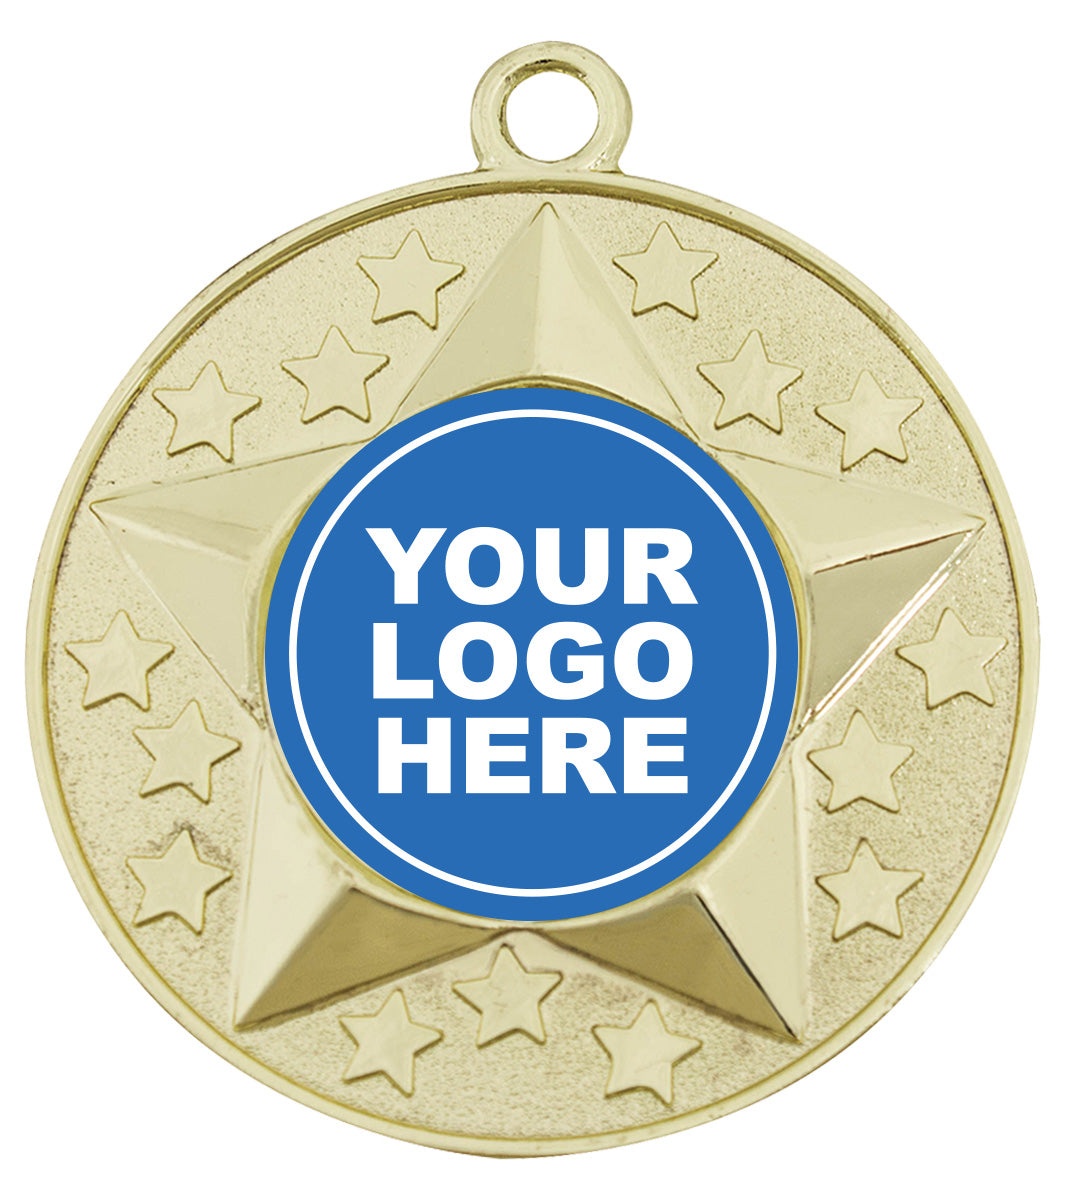
M156G - Stars Medal Gold
Shiny Star Medal design with space for 25mm insert. Available in gold, silver and bronze. Inserts in all sports, consider also the possibility of your custom logo centres. Need to order separately to the medal. Ribbons in all colours and medal presentation boxes also available.
Brand: TCD
Category: Arts & Entertainment > Party & Celebration > Trophies & Awards > Award Pins & Medals > Metal Medals